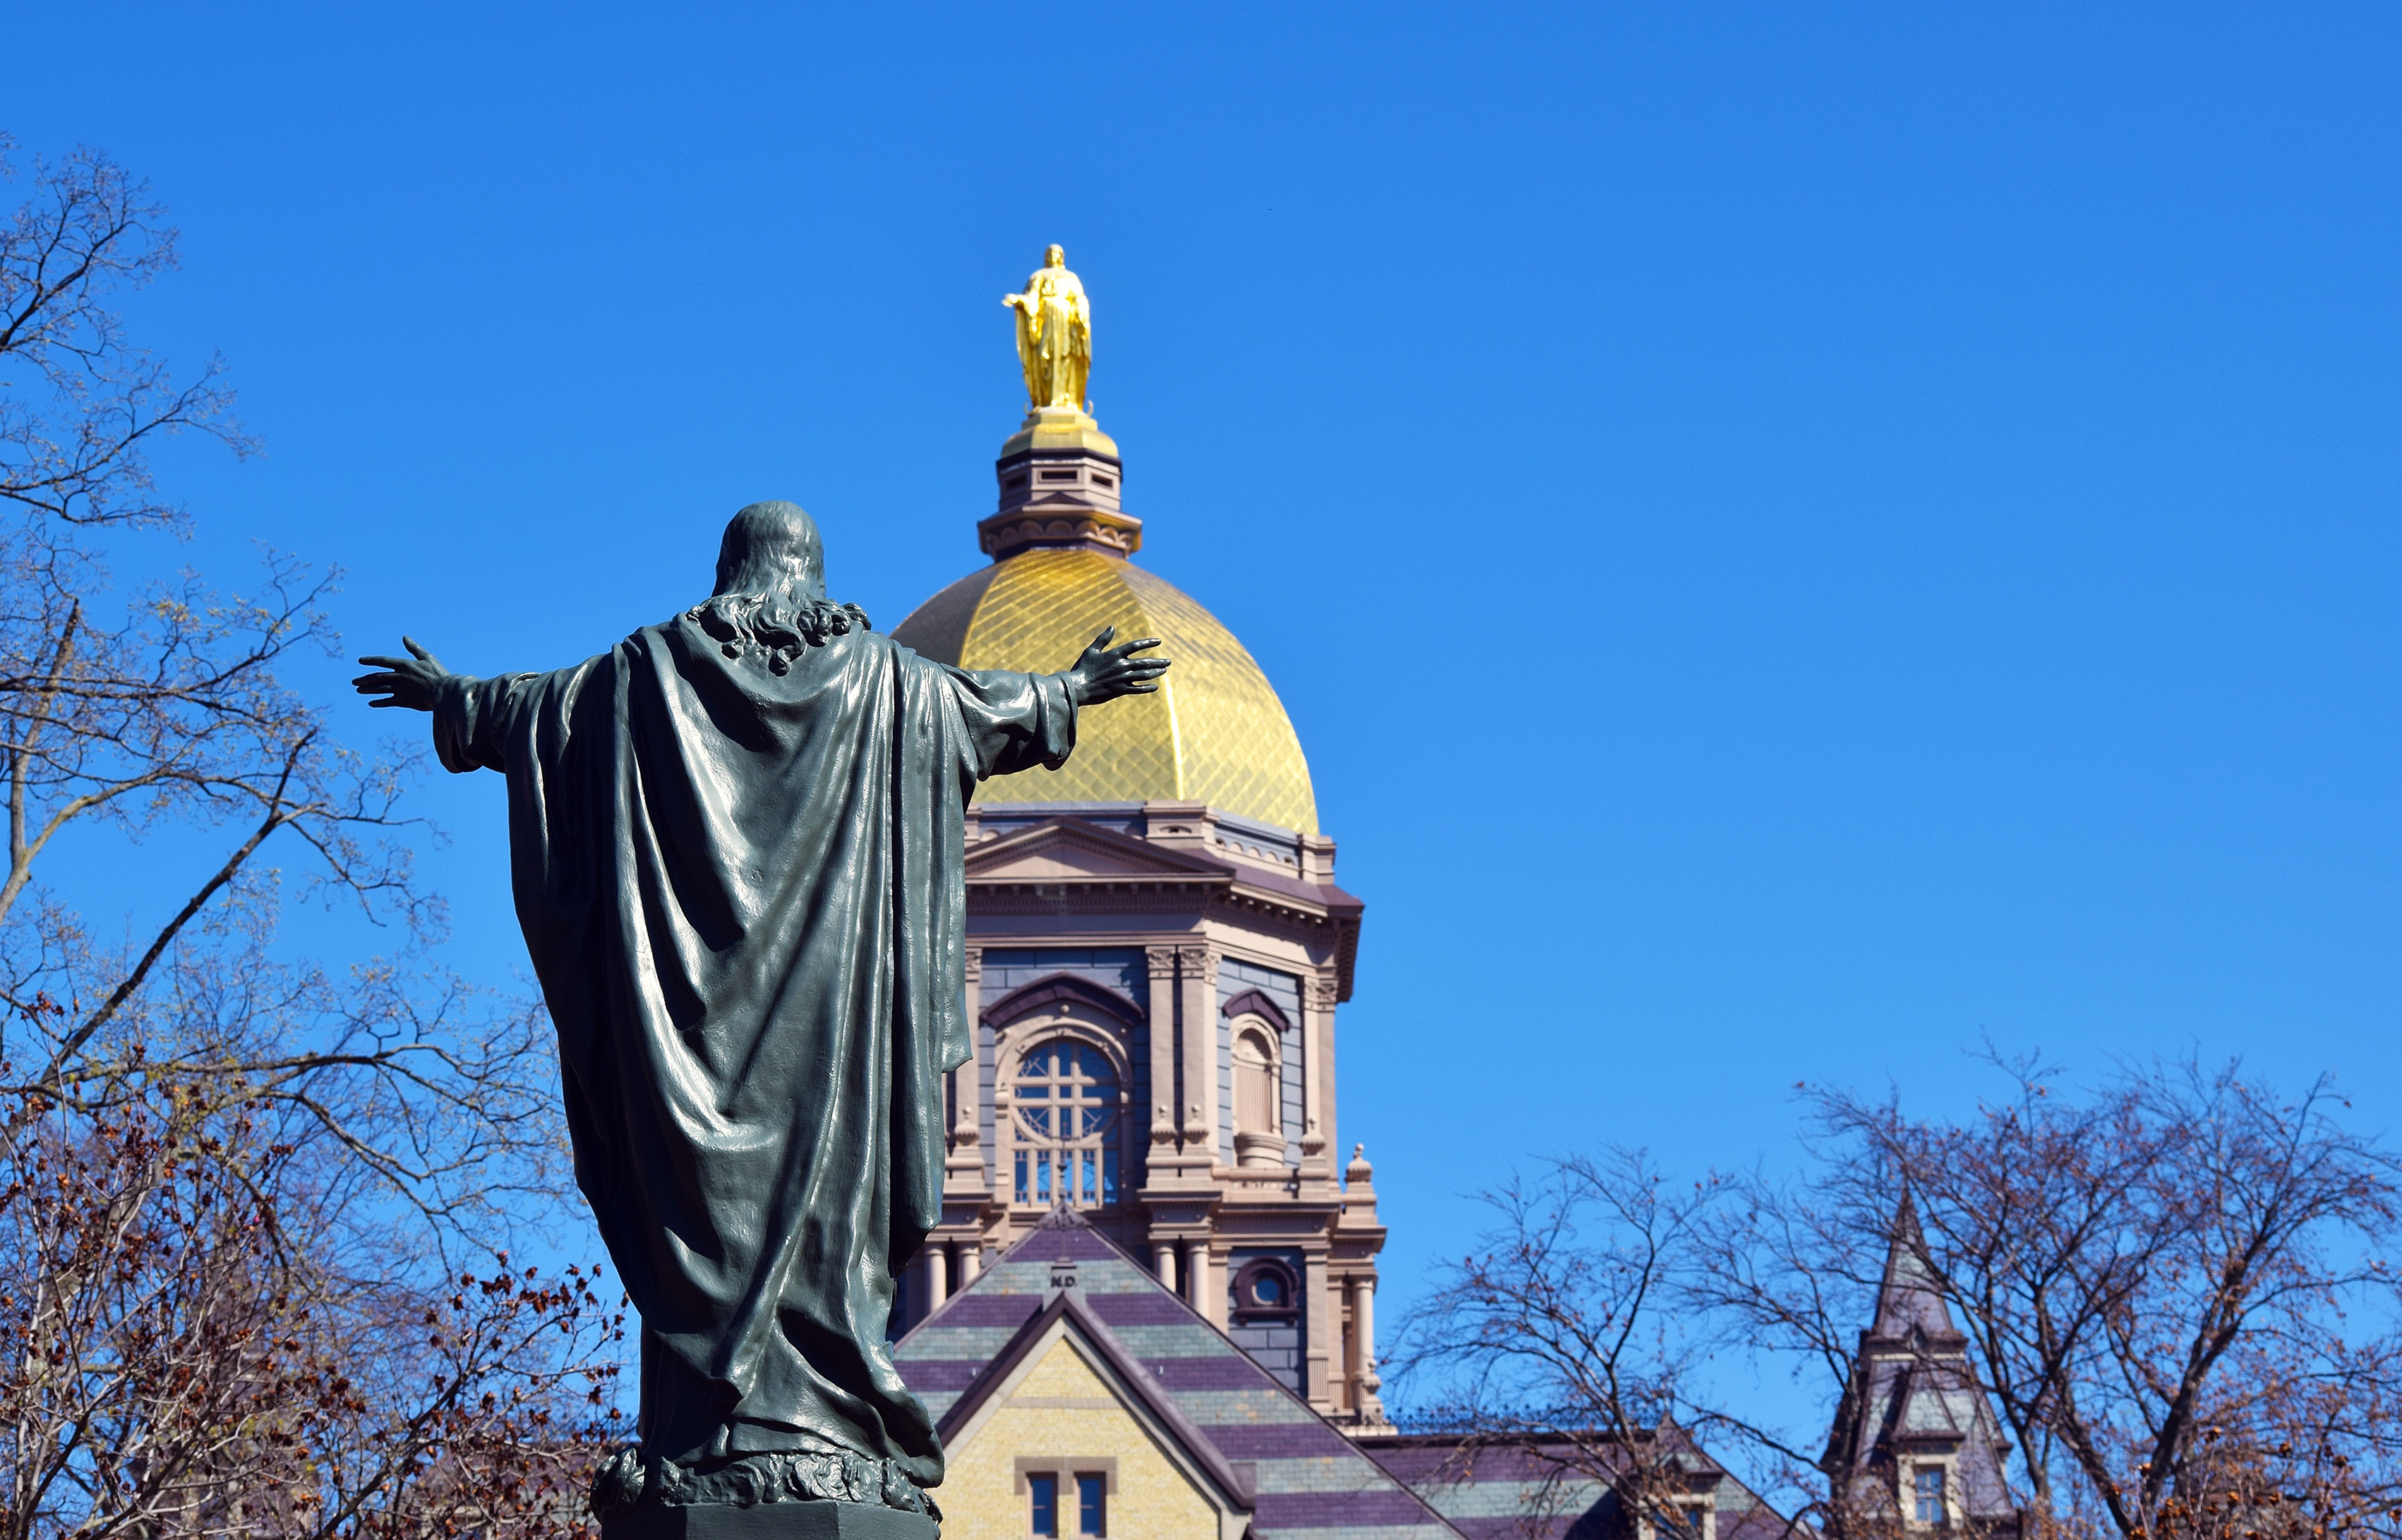
monument, statue, tower, landmark, place of worship, steeple